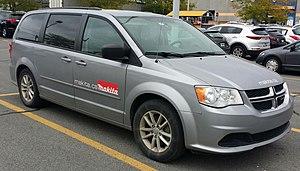
Ma photo d'un Dodge Grand Caravan Makita à Montréal , Québec, Canada.